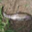
Label: trout